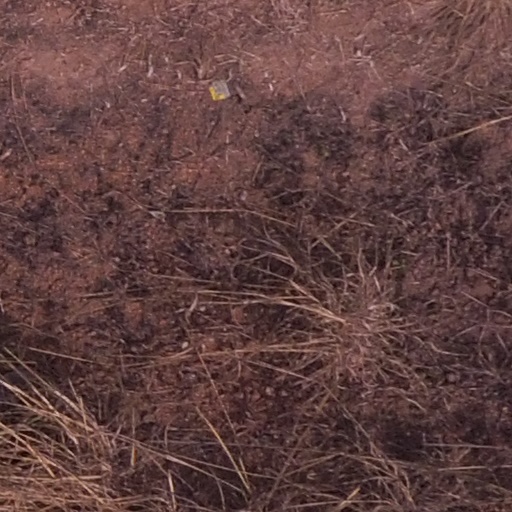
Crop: maize; corn